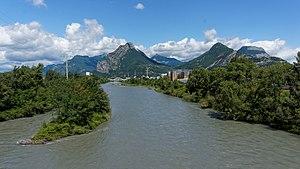
Le Drac à Grenoble en aval du pont de Catane
Seyssinet-Pariset est une commune française, située dans le département de l'Isère, en région Auvergne-Rhône-Alpes.
Le pont de Catane est, historiquement, le troisième site de franchissement du Drac à Grenoble. Il relie le quartier des Grands Boulevards et des Eaux-Claires à Grenoble, en rive droite à la ville de Seyssinet-Pariset, en rive gauche.